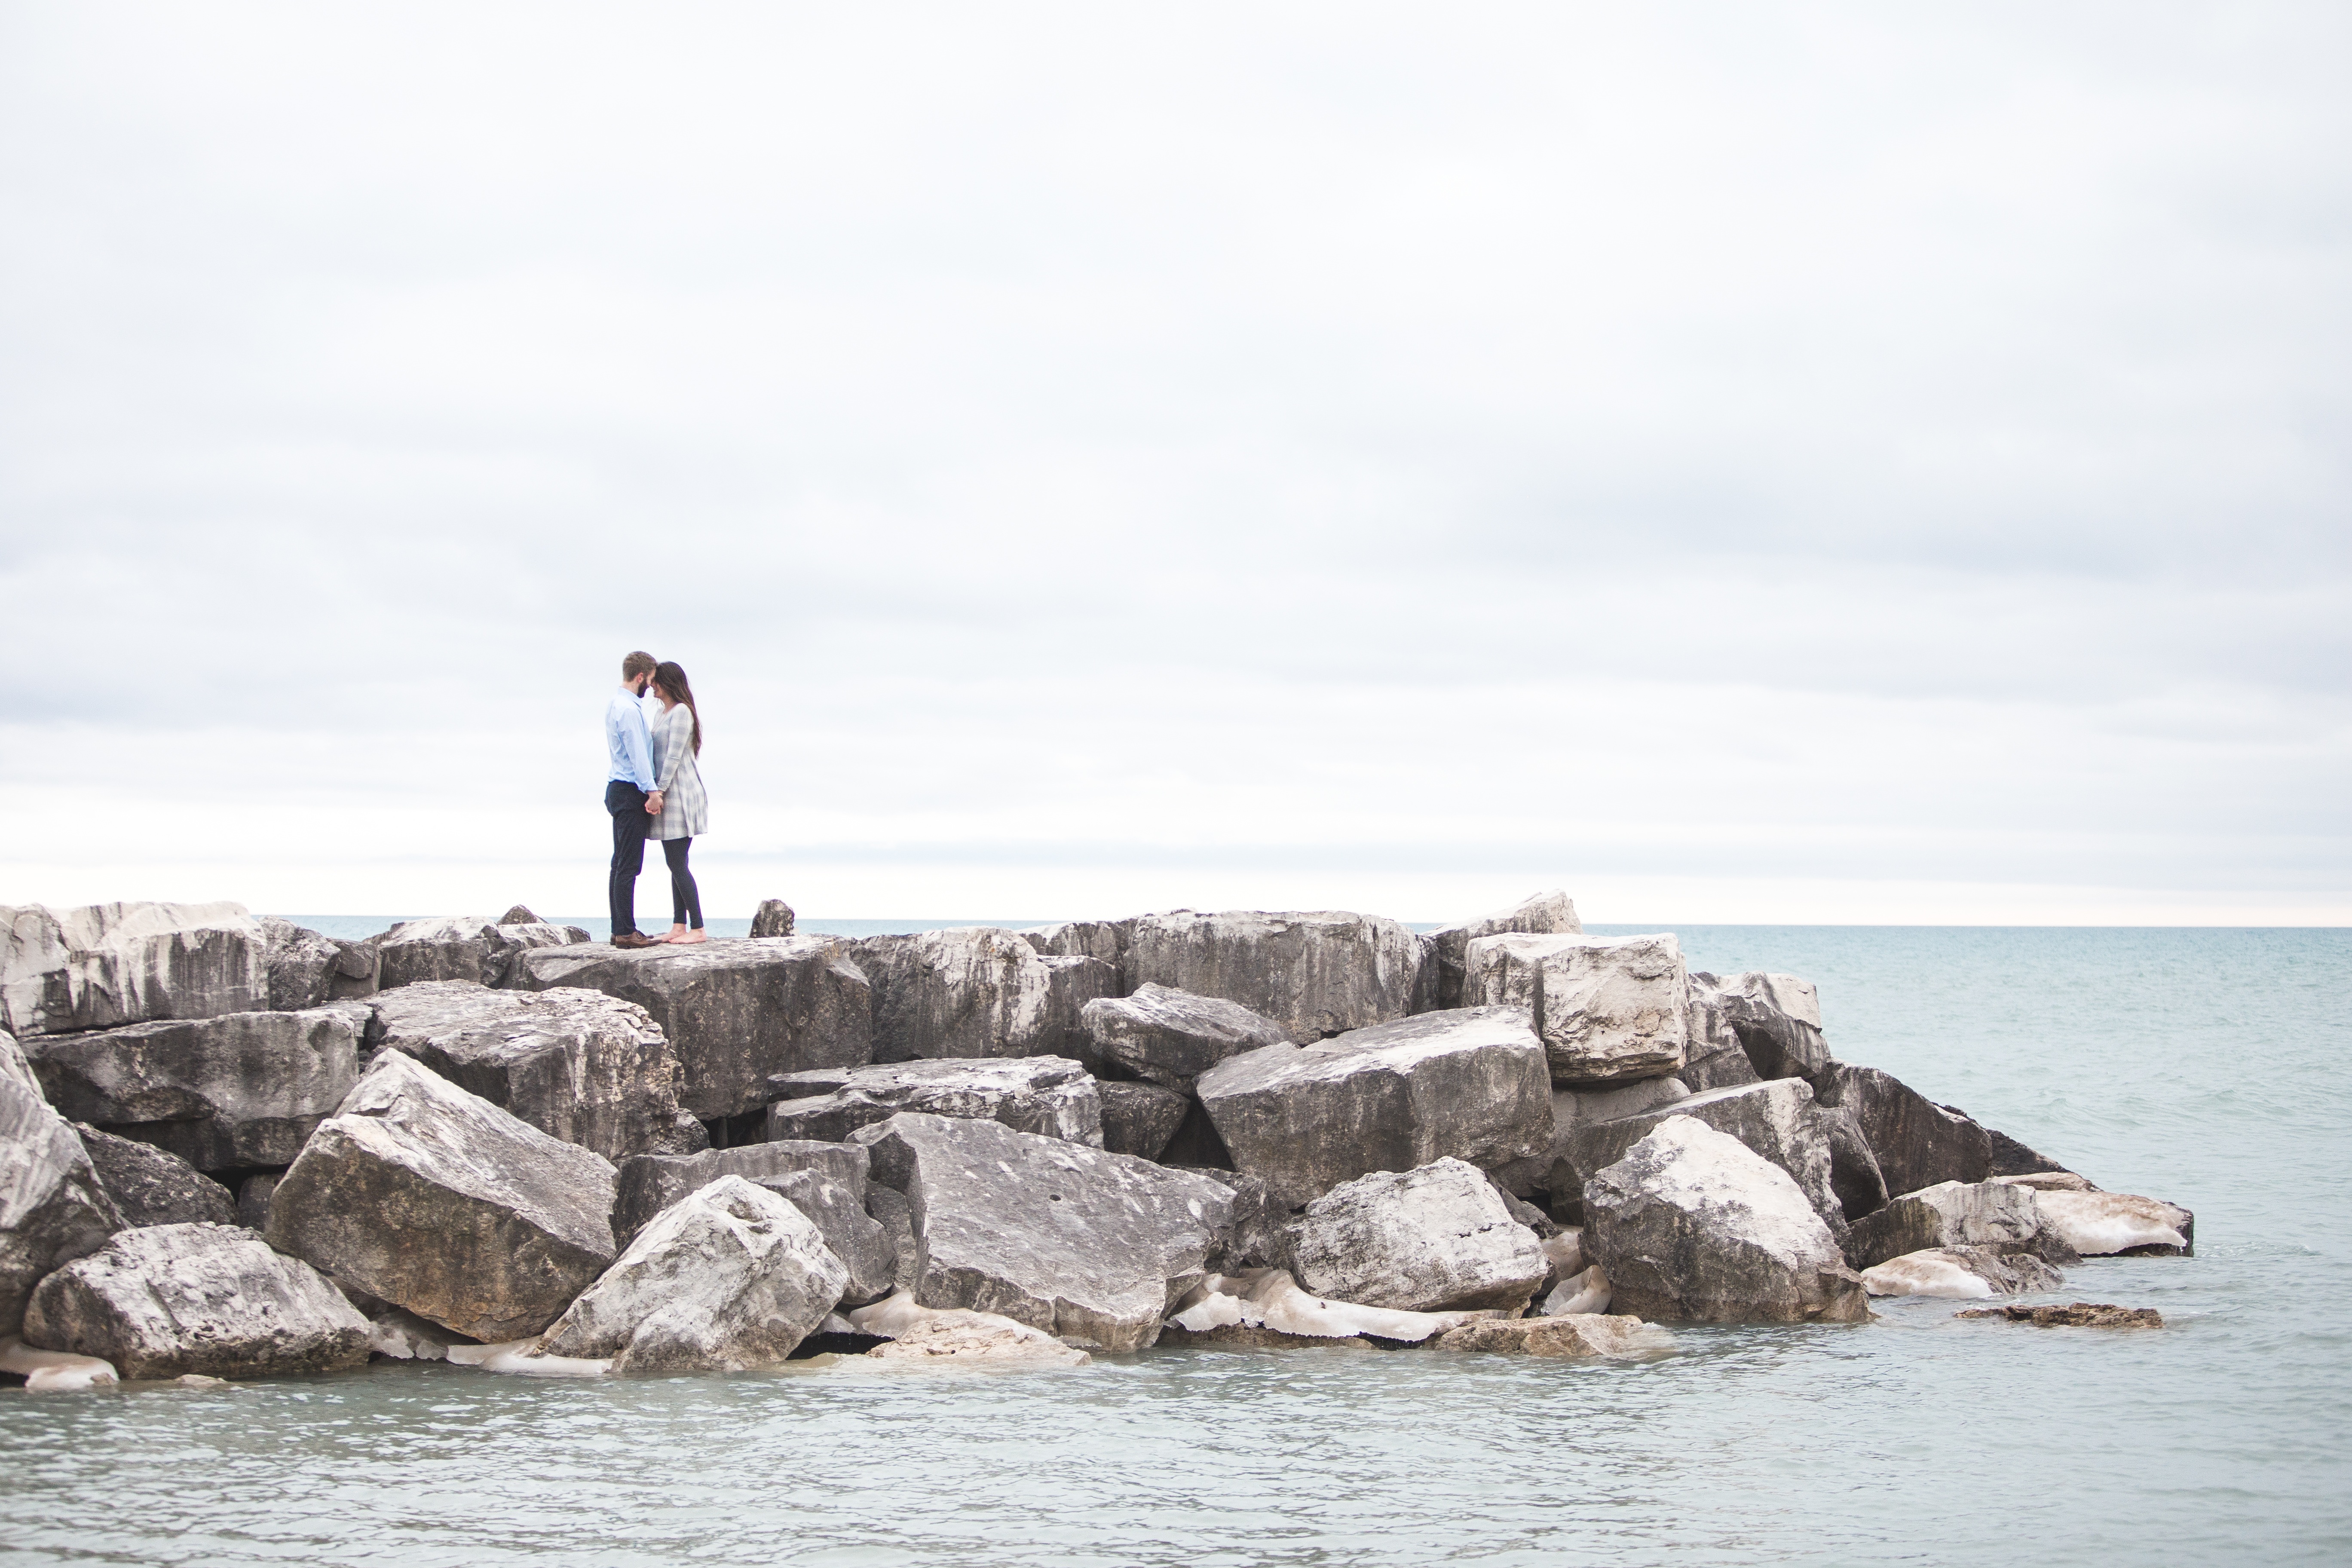
beach, landscape, sea, coast, water, sand, rock, ocean, shore, wave, cliff, love, cove, scenery, bay, couple, romance, romantic, together, lifestyle, terrain, body of water, happy, happiness, relationship, breakwater, cape, couple in love, young couple, love couple